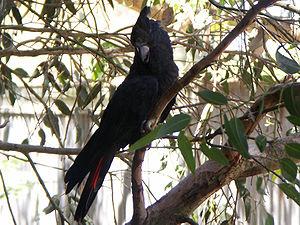
Cacatoes de Latham photographié sur Kangaroo Island